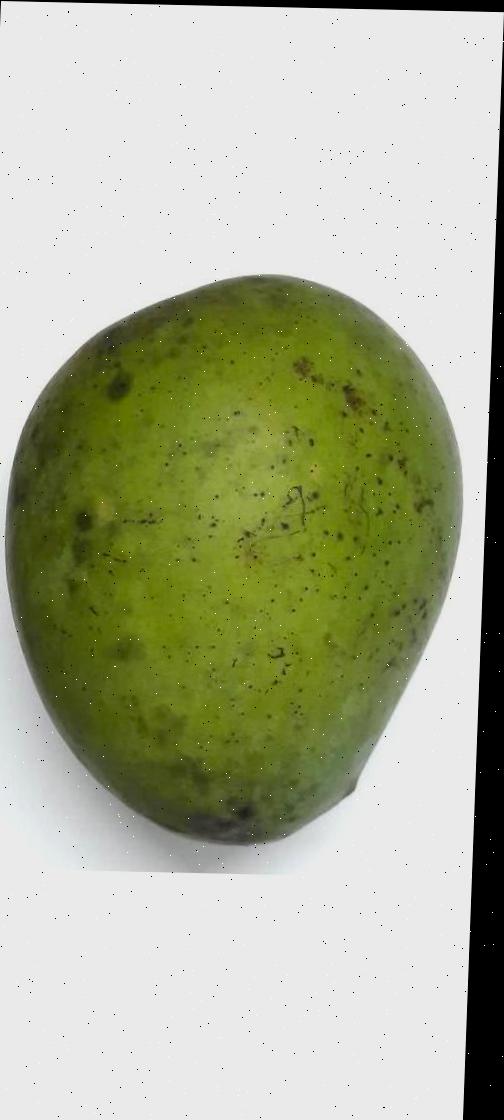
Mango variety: Harivanga